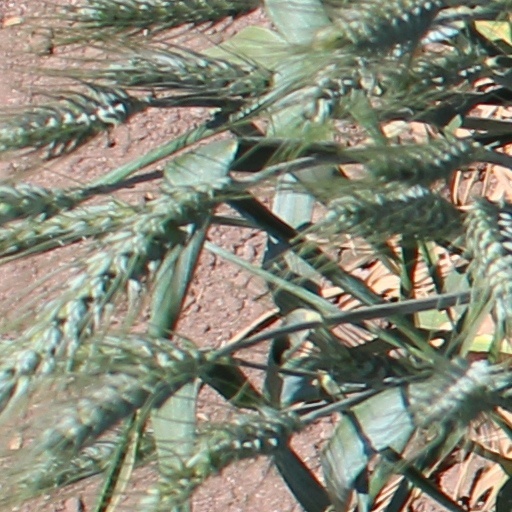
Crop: wheat